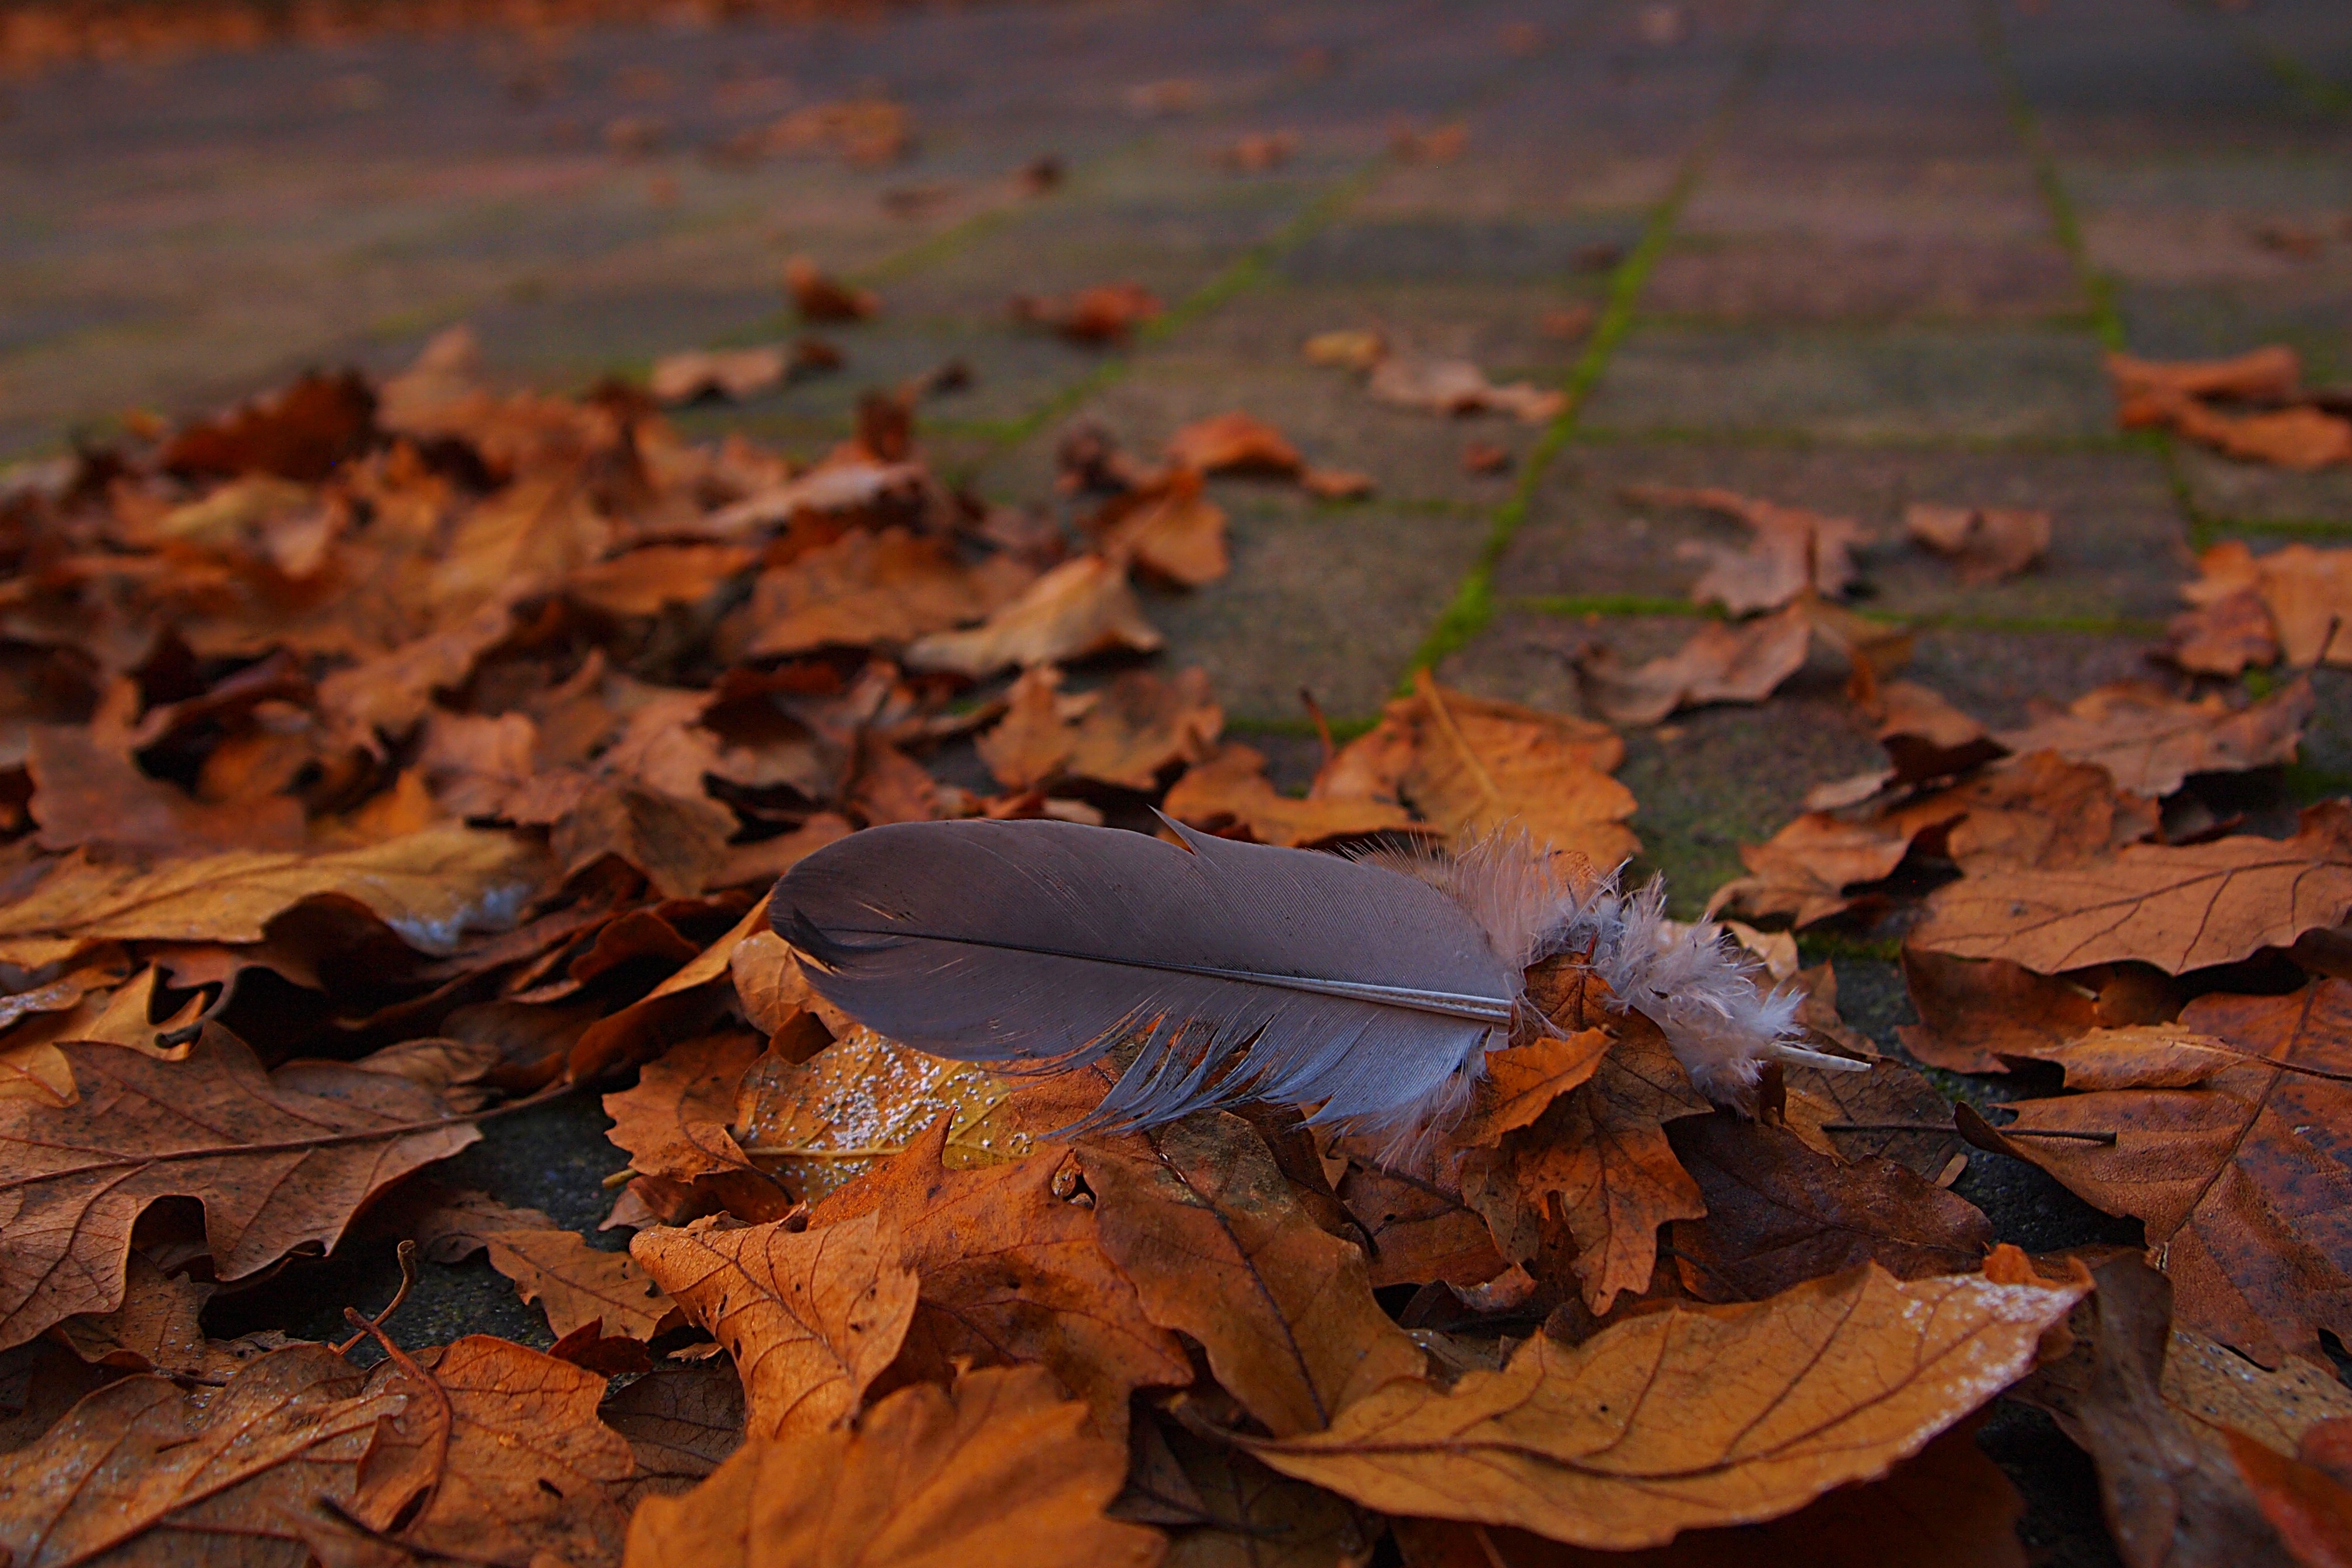
tree, nature, branch, plant, wood, leaf, flower, autumn, soil, garden, feather, season, fauna, close up, fall colors, autumn leaf, macro photography